Antago

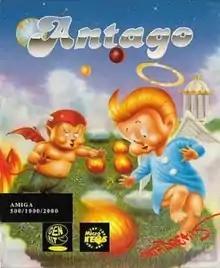
Cover art

Antago is a puzzle video game released in 1990 by Art of Dreams for the Amiga and Atari ST.